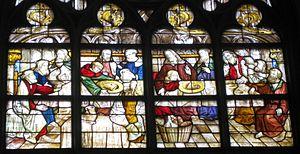
L'église Sainte-Marie-des-Prés, Kirche St. Maria zur Wiese ou Wiesenkirche en allemand, de Soest est une église réformée qui est un exemple typique des églises-halles de Westphalie. D'une base presque carrée, son intérieur donne l'impression d'une pure paroi de fenêtres portée par des piliers en faisceau élancés. Dans le chœur, les fenêtres touchent presque le sol. De jour, l'intérieur de l'église est aéré et baigné de lumière. Trois vaisseaux de même hauteur ou presque, à voûte très plate, impriment à l'édifice son équilibre. L'histoire du bâtiment remonte jusqu'à la pose de la première pierre en 1313. La paire de tours n'a été édifiée que dans la deuxième moitié du XIXᵉ siècle.